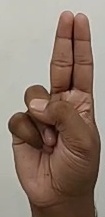
ASL sign: U